Sky position (RA, Dec in degrees): 131.602, 8.434
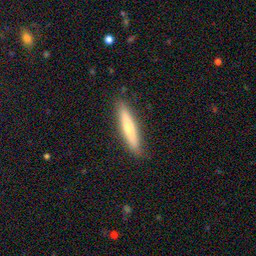
Galaxy morphology: Cigar Shaped Smooth Galaxies